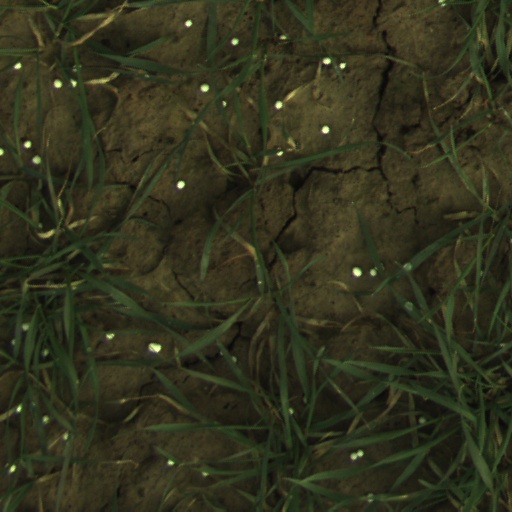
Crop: wheat